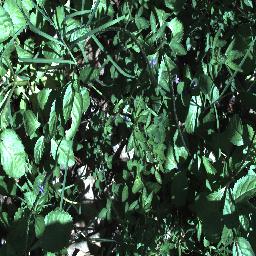
Label: snake_weed